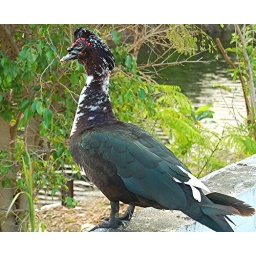
Muscovy duck by the canal has red seedlike face marks